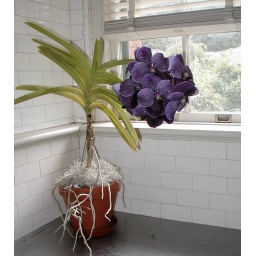
Filoli orchids in the kitchen window